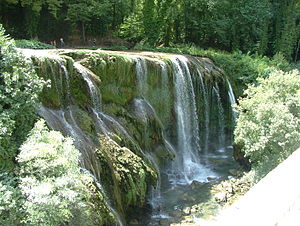
Marmorevandfaldene / Faldene i dag
Så blev der lukket for vandet.
Marmorevandfaldene er et, eller rettere tre kunstige vandfald, skabt af romerne for mere end 2000 år siden. Faldenes samlede højde er 165 m, og dermed er de verdens højeste menneskeskabte vandfald. Det øverste vandfald er det højeste af de tre, med en faldhøjde på 83 m.